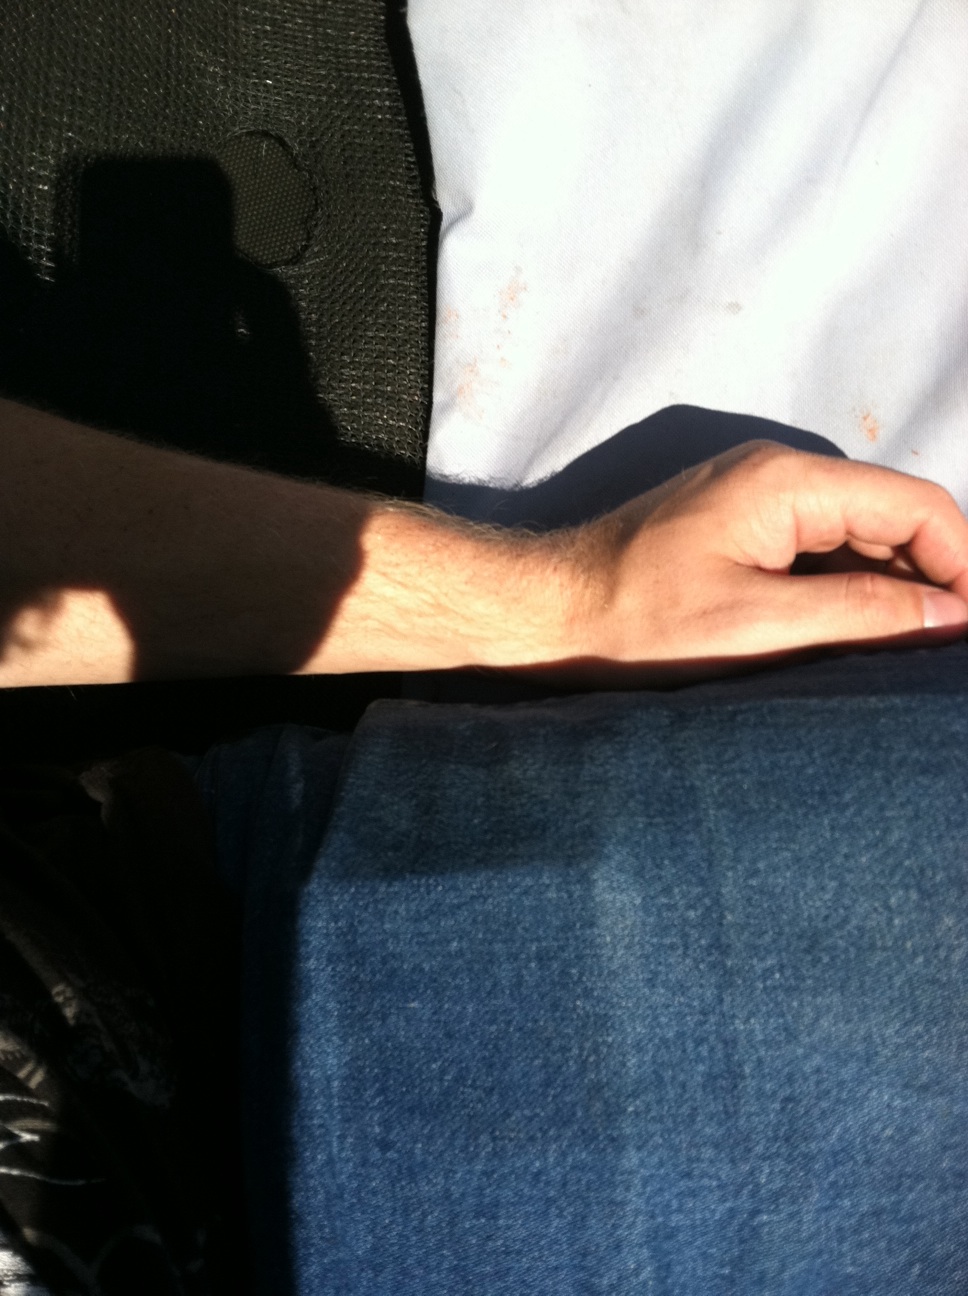Question: What color are my pants?
Answer: blue